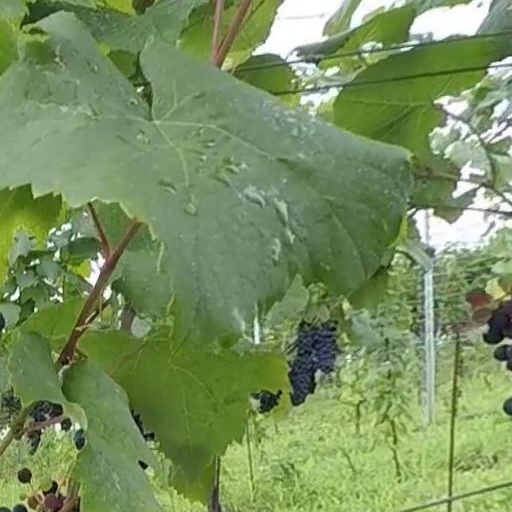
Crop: grape